2018 NAPA Auto Parts Idaho 208

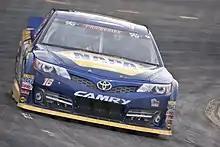
Kraus scored his fifth K&N West pole of the season and led the first 189 of 208 laps.

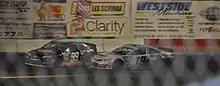
Deegan's last lap bump on Rouse to score her first K&N West victory, becoming the first female to win a NASCAR touring race since Shawna Robinson in 1989.

Derek Kraus took the pole and led the first 189 laps. With 20 laps to go, Taylor Canfield, who was making his series debut, spun in front of Kraus and blocked the racetrack. Kraus tried to avoid him but hit the outside wall and lost the lead to his Bill McAnally Racing teammate Cole Rouse. After the ensuing caution, Rouse held the lead until the final lap of the race, when Hailie Deegan tapped his left-rear quarter panel in turn one, making a last-lap pass. Deegan went on to score the win, the first of her career, while Rouse and Kraus finished second and third to complete a podium sweep for BMR. Deegan led only the final lap.